500 Days of Summer

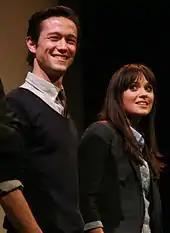
Joseph Gordon-Levitt and Zooey Deschanel at the film's premiere in March 2009

The film made its debut at the 25th Sundance Film Festival. It proved a huge success and received a standing ovation from festival crowds upon screening. In Europe, "(500) Days of Summer" premiered in Switzerland as the opening film of the 62nd Locarno Film Festival.